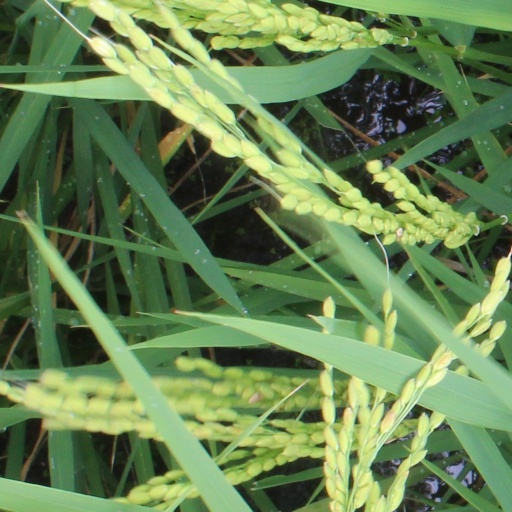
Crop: rice